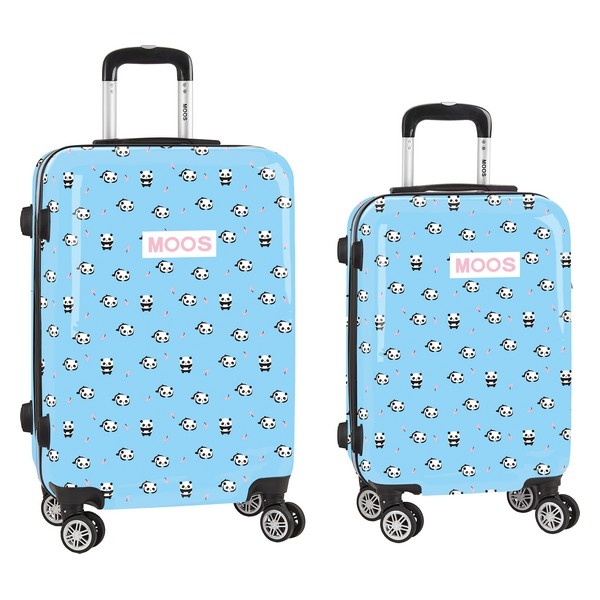
Kabinentrolley Moos Hellblau 20''/24'' (2 pcs)
Sind Sie modebewusst und begeistern sich für Accessoires? Wir bieten Ihnen Kabinentrolley Moos Hellblau 20''/24'' (2 pcs) und ein breites Sortiment an modernen Handtaschen und Geldbeutel! Material: Polyester Kapazität: 26 L Farbe: Hellblau Format: 20''/24'' Menge: 2 pcs
Brand: Moos
Category: Luggage & Bags > Suitcases > Suitcase Travel Sets